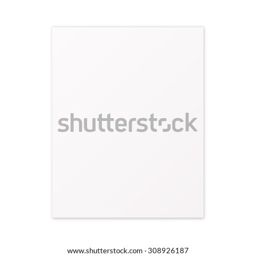
piece of paper with the shadow